Fuzuli (poet)

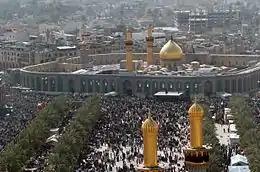
Aerial view of Imam Husayn Shrine

When Sultan Suleiman I of the Ottoman Empire captured Baghdad in 1534, Fuzuli was already in his fifties. He presented the sultan with a long and also wrote to Ottoman officials in his entourage in order to earn their favour. One of these officials, , was appointed (head of the Ottoman Empire's imperial chancery) while in Baghdad and arranged for the poet to receive a daily grant of nine from the excess of donations made to Shia shrines. When Fuzuli was unable to obtain the money from the officers of the Ministry of Evkaf, who were responsible for distributing it, he expressed his disappointment in a poetic letter called, written in Azerbaijani and addressed to Çelebi. In the letter, he declared that he had abandoned all hope, explaining that he had been greatly affected by the political and theological instability of his age. His stipend was restored following the letter. At the time, he was working as a candle-lighter at the Bektashi convent in the Imam Husayn Shrine in Karbala. He wrote in his poems that he had never found a patron who satisfied his needs and his desire to join a royal court had never been realised. Despite expressing a strong desire to see places like Tabriz in modern-day Iran, Anatolia, and India, he never travelled outside modern-day Iraq. In 1556, he died from the plague, either in Baghdad or Karbala, and was buried in Karbala near the Imam Husayn Shrine, in a (a small tomb-mausoleum). According to Bektashi oral tradition, the was built by Abdü'l-mü'min Dede, the Bektashi (a spiritual guide) of Fuzuli, and the poet was buried next to him.